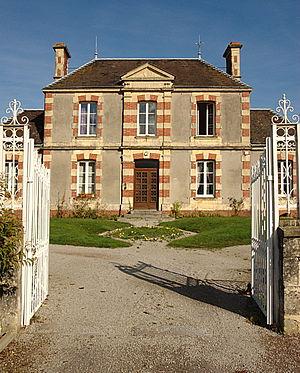
La Mairie de Maisoncelles-Pelvey, Calvados.
Maisoncelles-Pelvey est une commune française, située dans le département du Calvados en région Normandie, peuplée de 262 habitants.